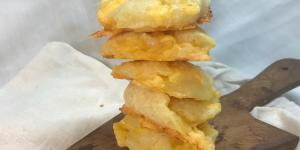
pan de yuca